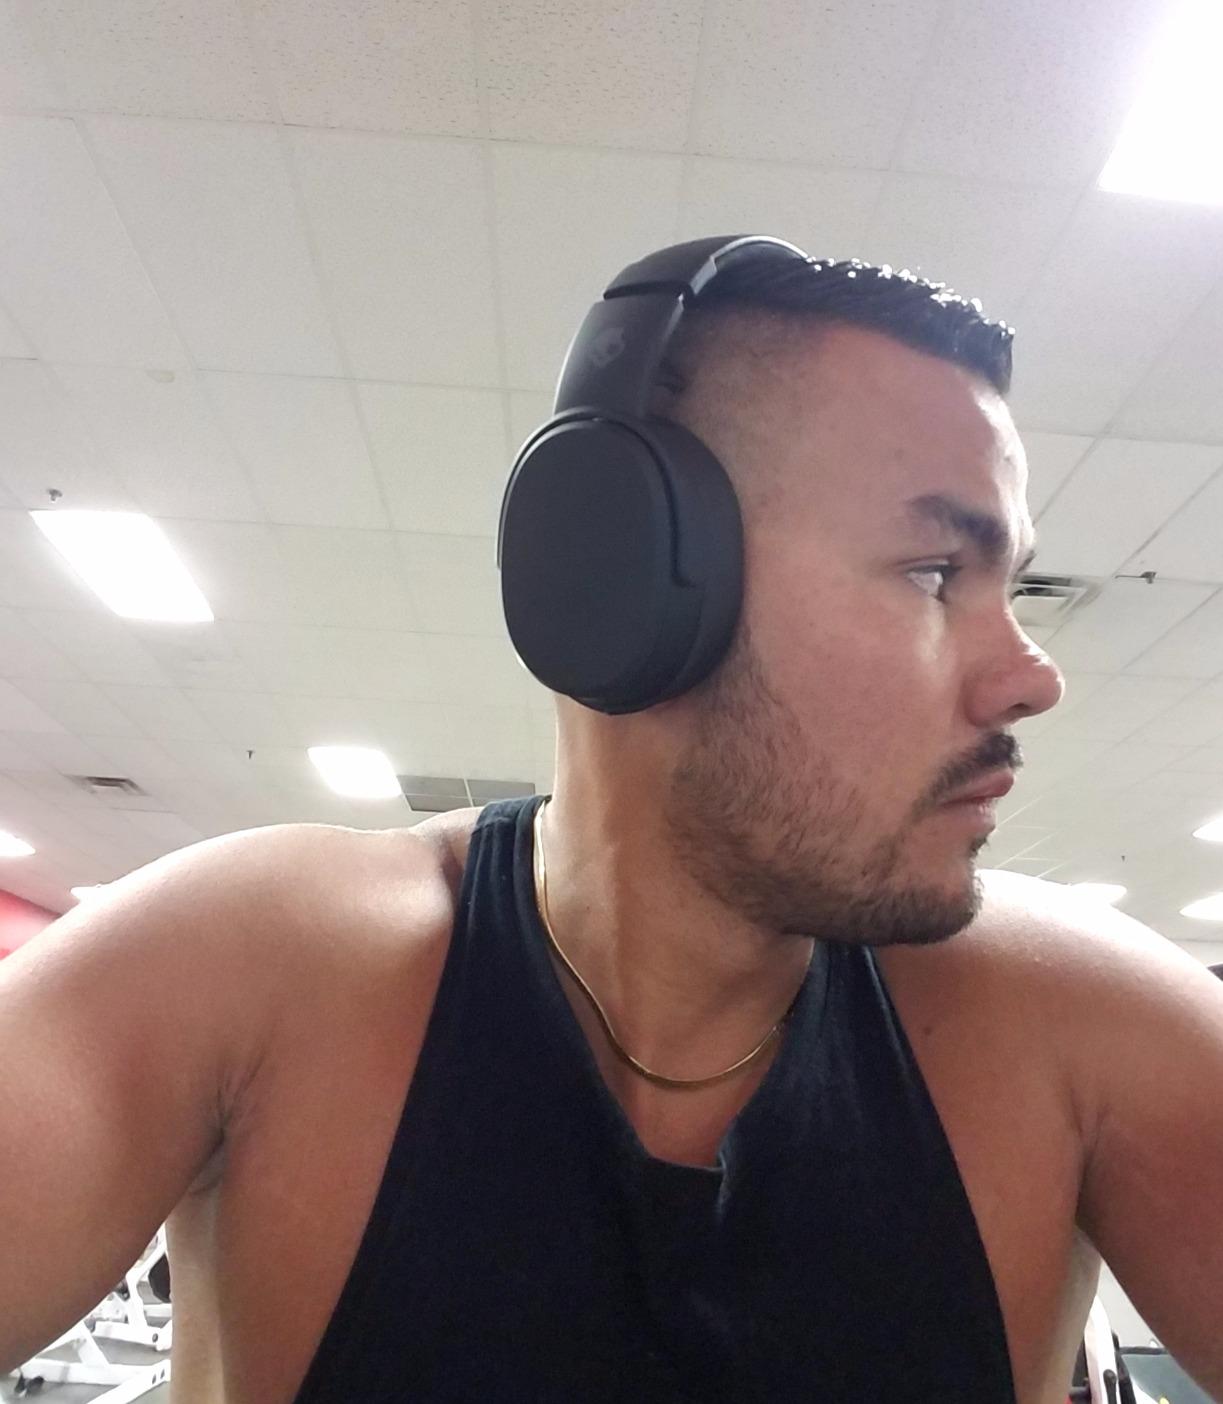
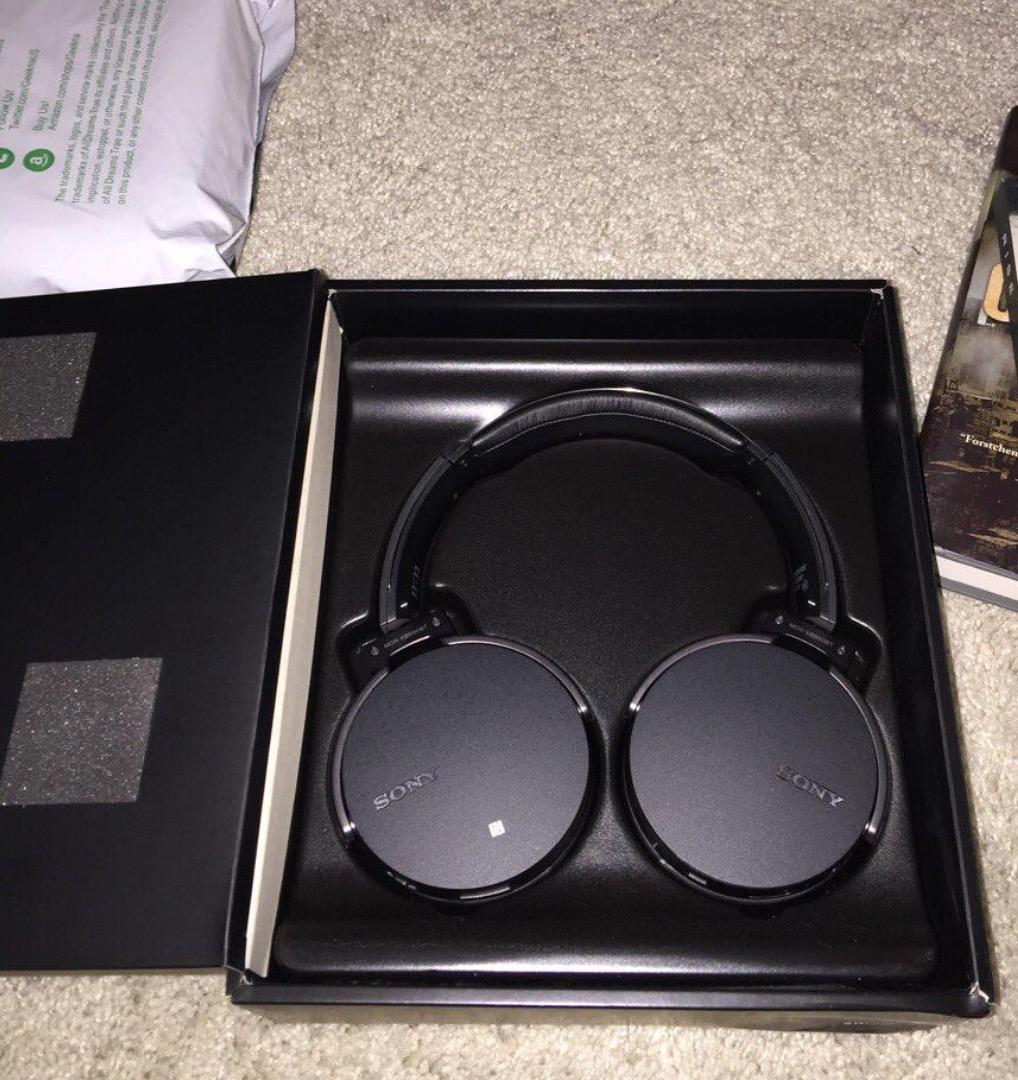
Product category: headphones
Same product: no